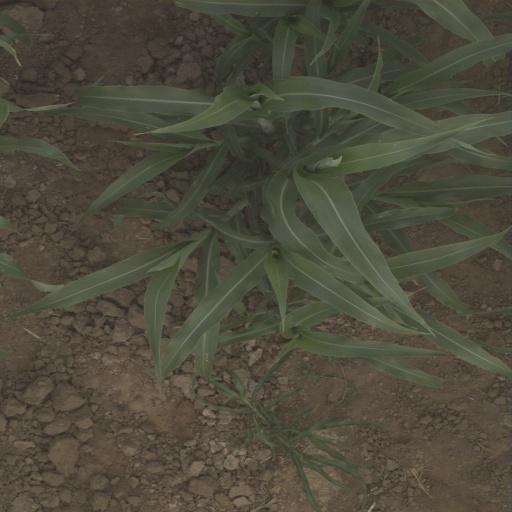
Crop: sorghum